Battle of Château-Thierry (1814)

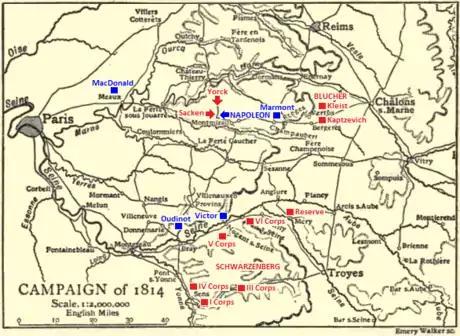
Napoleon battles Sacken and Yorck near Montmirail on 11 February 1814.

On 9 February, Napoleon arrived at Sézanne with the Imperial Guard after a difficult march over muddy roads. French farmers brought their teams of horses to help pull the cannons through the quagmire. That day, Schwarzenberg asked Blücher to reinforce his right wing. Dutifully, the Prussian commander set out on 10 February with Kaptzevich and Kleist, moving southwest toward Sézanne. As the Allies marched, they heard the distant growl of cannons to their right. It was Napoleon's army falling on Olsufiev's outnumbered corps in the Battle of Champaubert. After an obstinate resistance, Olsufiev tried to break out to the east, but he was captured and his corps effectively destroyed. During the fighting, Olsufiev sent several messengers stating that he was under attack, but Blücher ignored them. The 1,500 Russian survivors of the debacle were organized into 3–4 combined battalions. This hard-luck outfit would suffer 600 casualties and lose all its remaining cannons at the Battle of Vauchamps on 14 February.